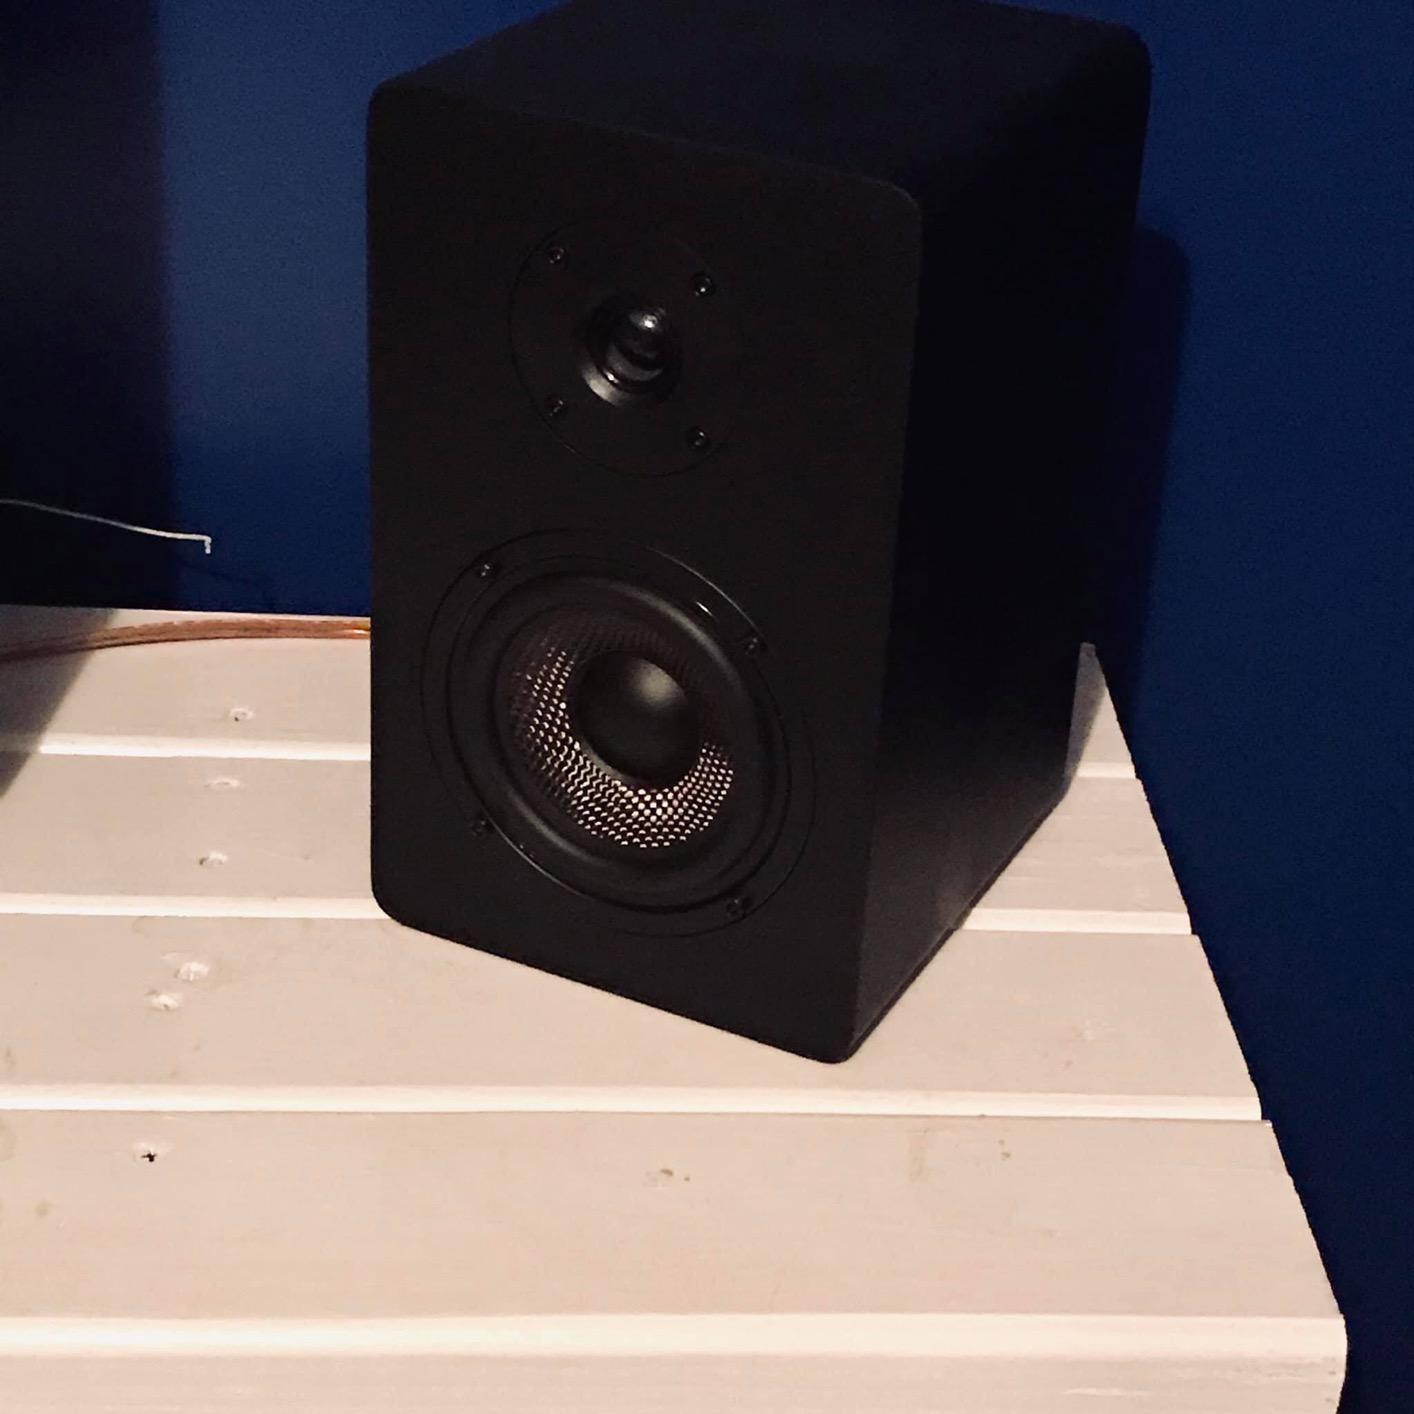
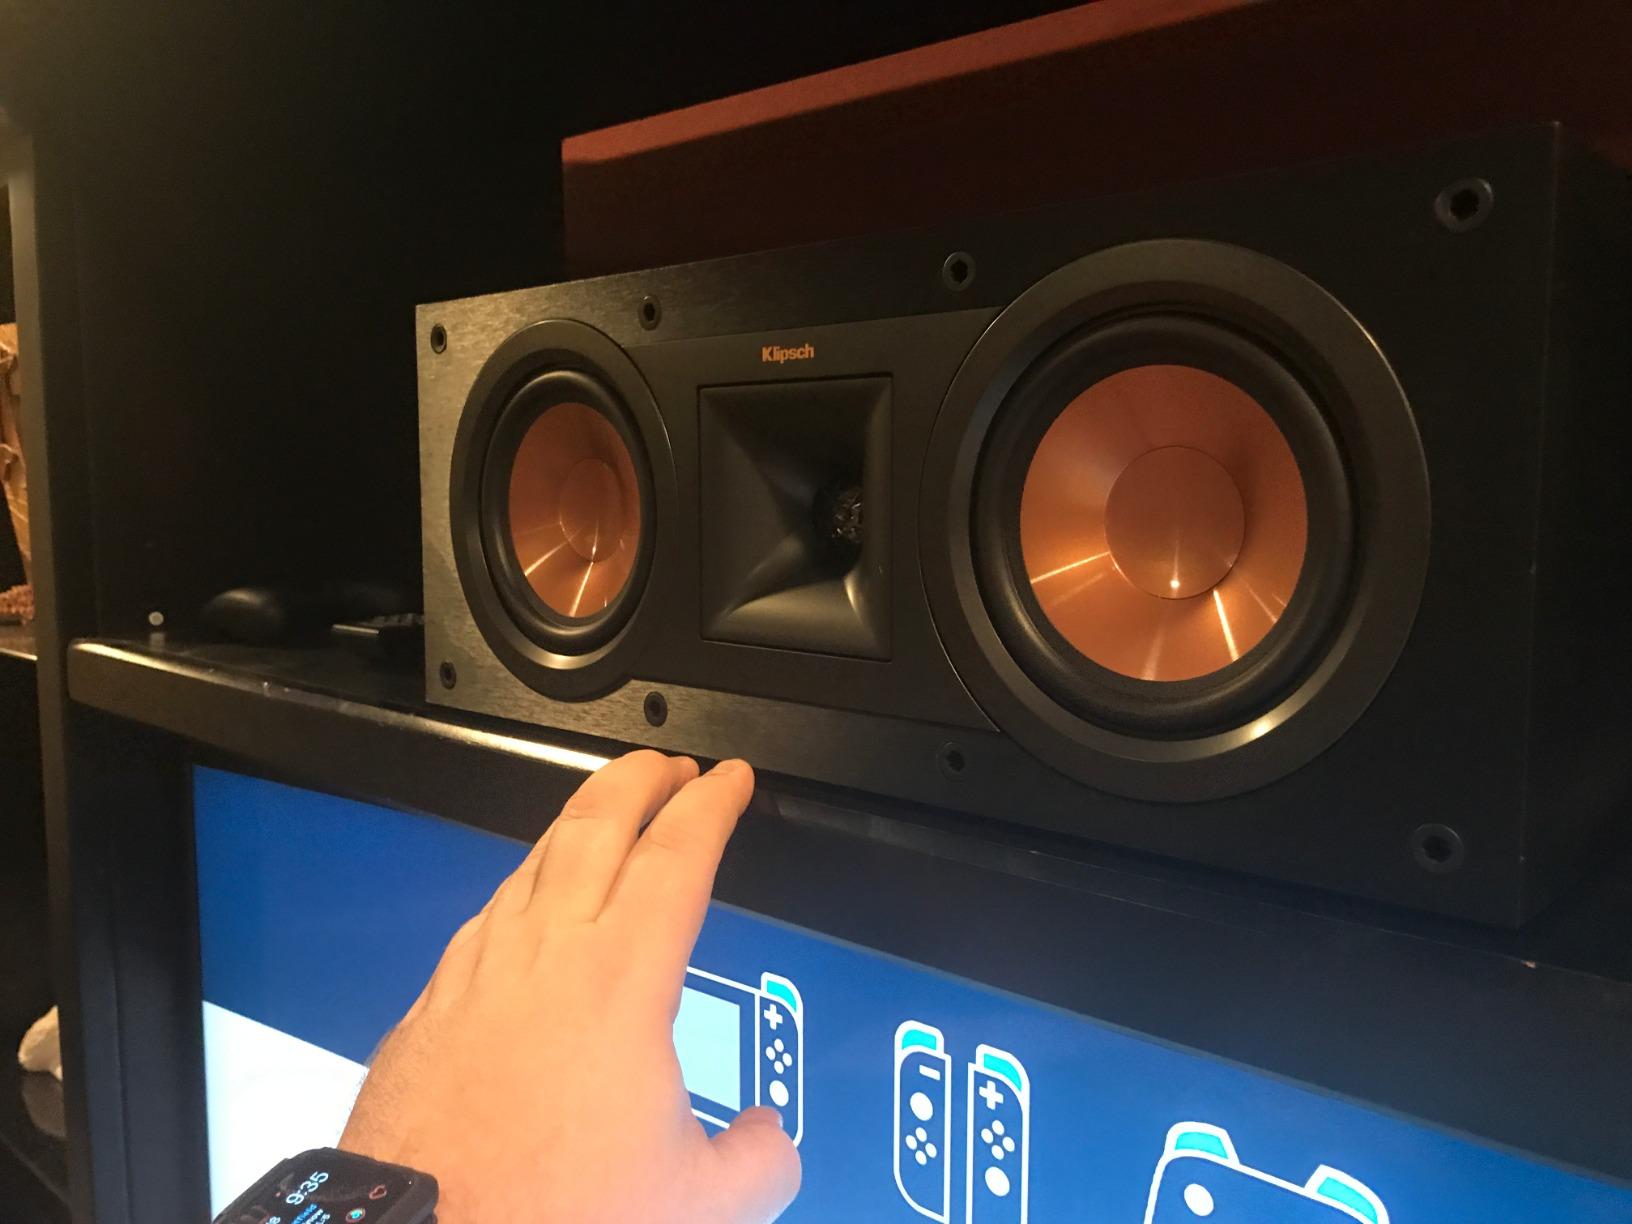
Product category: speaker
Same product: no